1906 United Kingdom general election

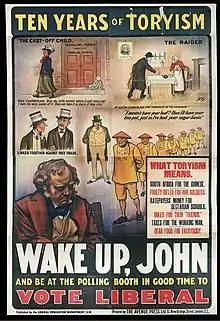
Example of a Liberal poster during the election

The Unionist government had become deeply divided over the issue of free trade, which soon became an electoral liability. This culminated in Joseph Chamberlain's resignation from the government in May 1903 to campaign for tariff reform in order to protect British industry from foreign competition. This division was in contrast to the Liberal Party's belief in free trade, which it argued would help keep costs of living down.